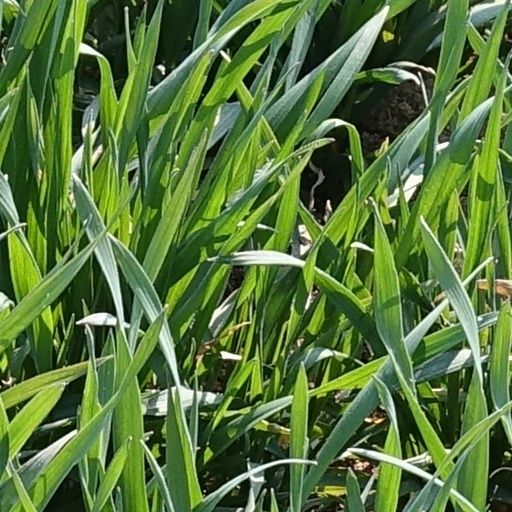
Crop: wheat